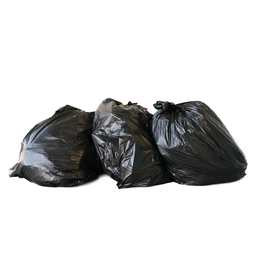
Label: plastic